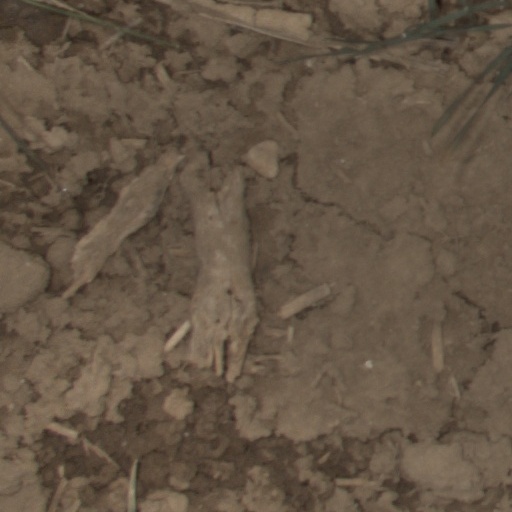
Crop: wheat